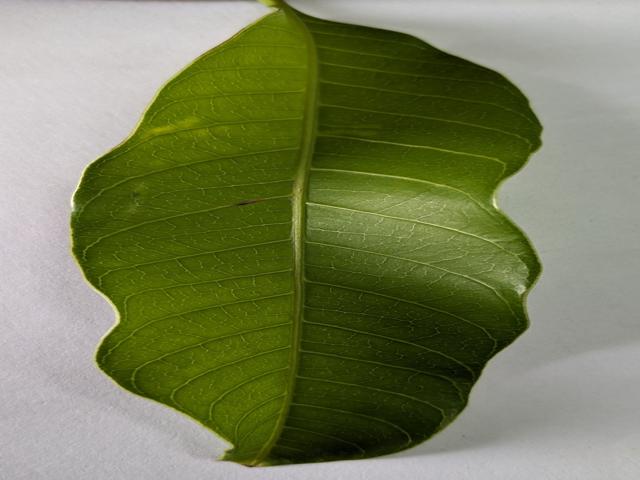
Mango leaf variety: Amrapali